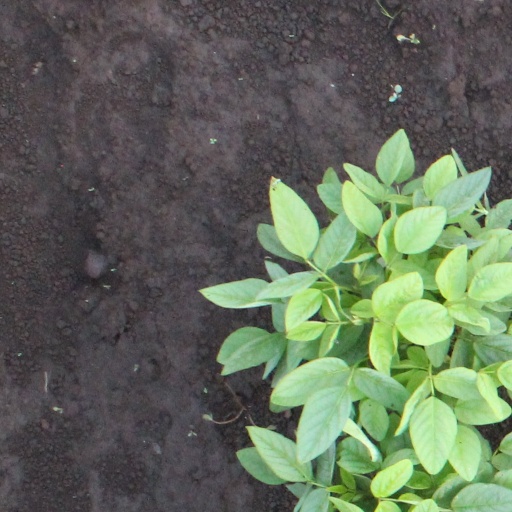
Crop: soybean